Spitzer Space Telescope

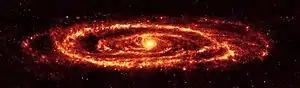
The Andromeda Galaxy imaged by MIPS at 24 micrometers.

Also in 2005, astronomers Alexander Kashlinsky and John Mather of NASA's Goddard Space Flight Center reported that one of Spitzer earliest images may have captured the light of the first stars in the universe. An image of a quasar in the Draco constellation, intended only to help calibrate the telescope, was found to contain an infrared glow after the light of known objects was removed. Kashlinsky and Mather are convinced that the numerous blobs in this glow are the light of stars that formed as early as 100 million years after the Big Bang, redshifted by cosmic expansion.